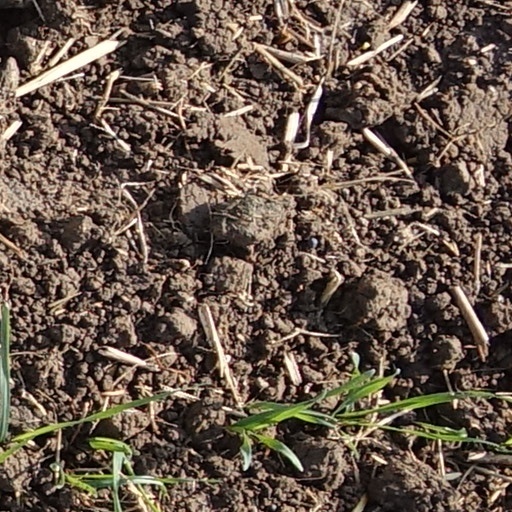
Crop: wheat